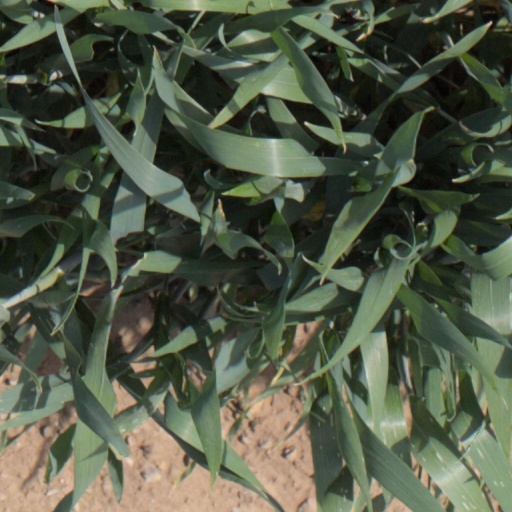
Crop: wheat